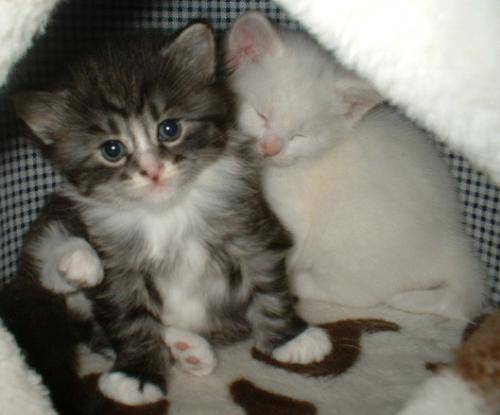
Label: cat